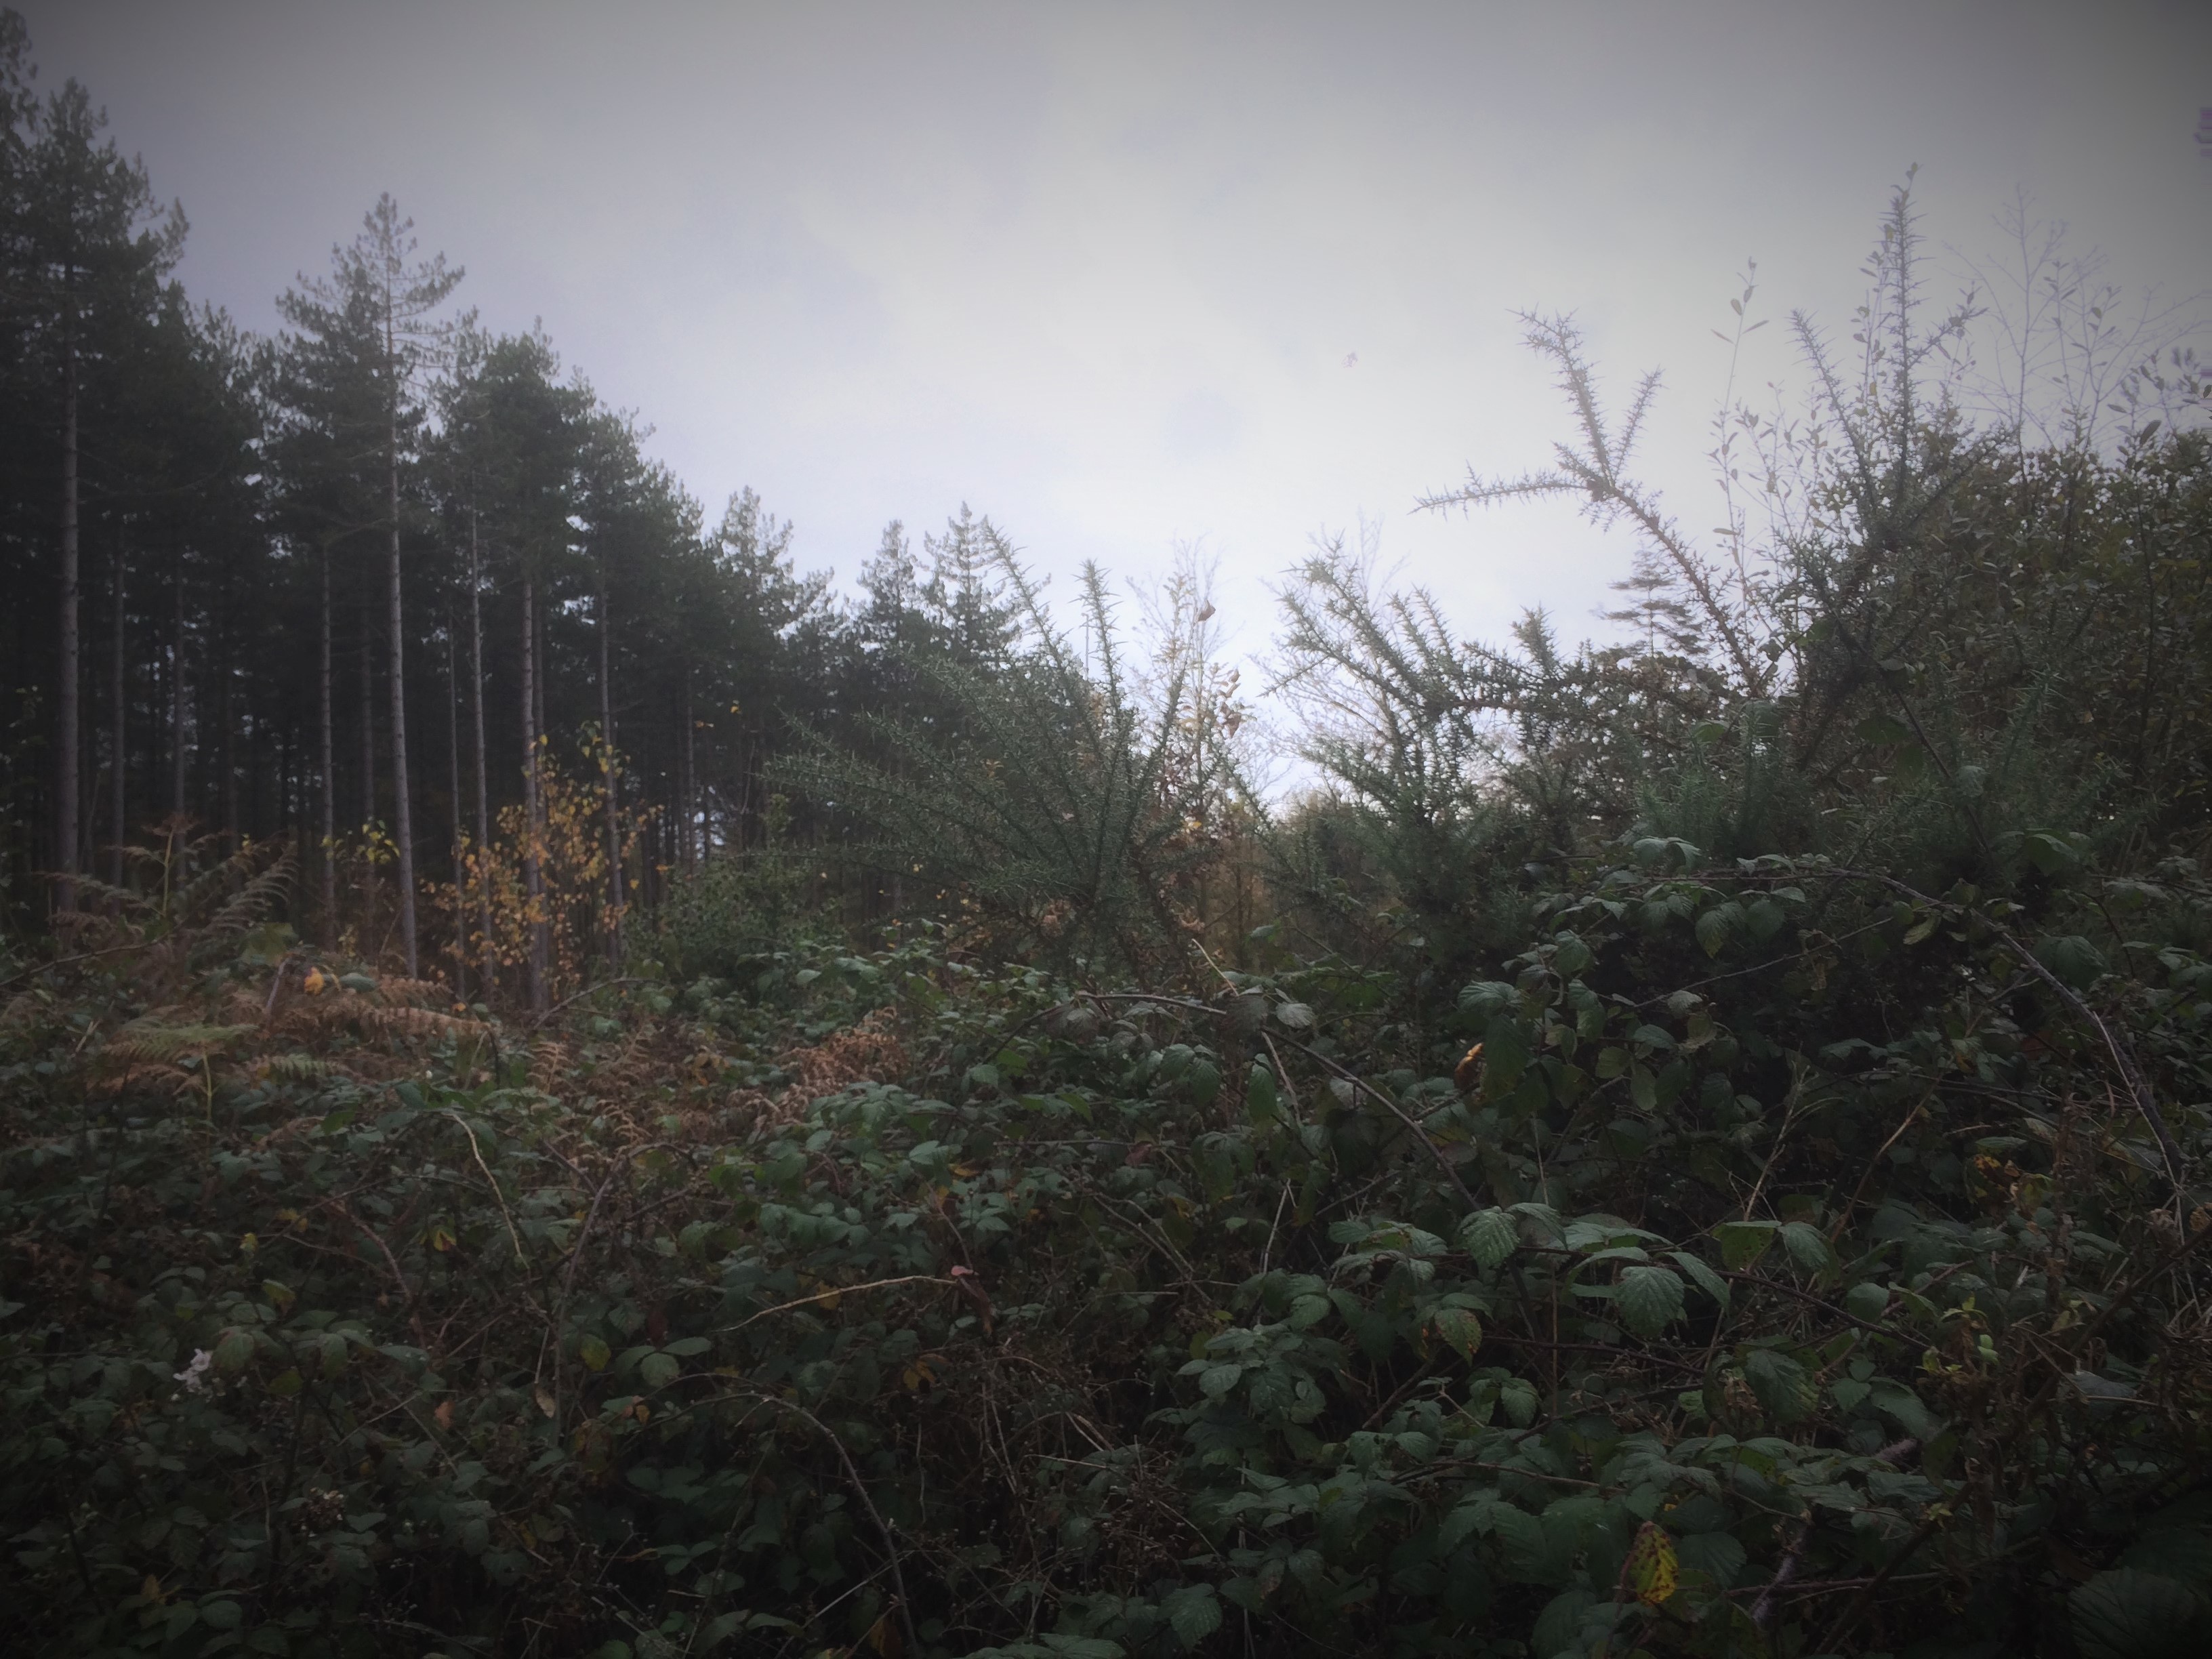
tree, nature, forest, grass, branch, plant, fog, mist, sunlight, morning, leaf, flower, autumn, weather, soil, flora, woodland, habitat, ecosystem, natural environment, atmospheric phenomenon, woody plant